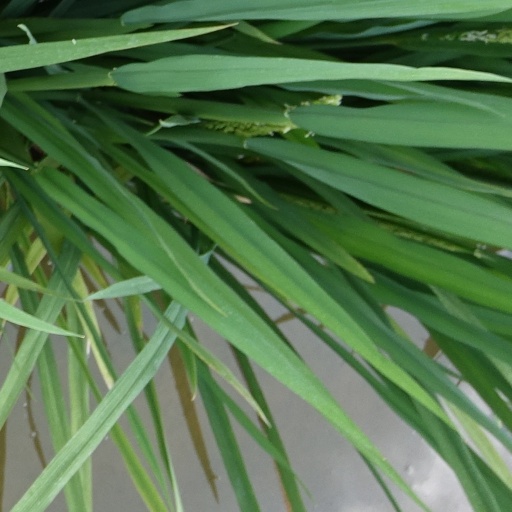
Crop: rice